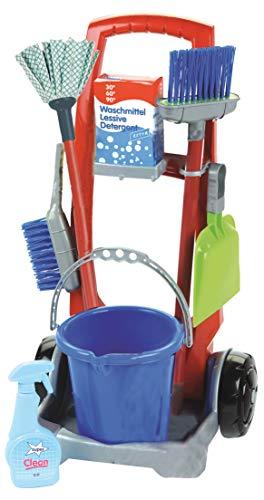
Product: Theo Klein Cleaning Trolley
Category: Toys & Games | Dress Up & Pretend Play | Pretend Play | Housekeeping
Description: Great way to stimulate imagination.
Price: $28.79
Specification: ProductDimensions:13.2x7.1x22.3inches|ItemWeight:3.31pounds|ShippingWeight:4.37pounds(Viewshippingratesandpolicies)|DomesticShipping:ItemcanbeshippedwithinU.S.|InternationalShipping:ThisitemcanbeshippedtoselectcountriesoutsideoftheU.S.LearnMore|ShippingAdvisory:Thisitemmustbeshippedseparatelyfromotheritemsinyourorder.Additionalshippingchargeswillnotapply.|ASIN:B0036YJLJS|Itemmodelnumber:5511636|Manufacturerrecommendedage:36months-7years